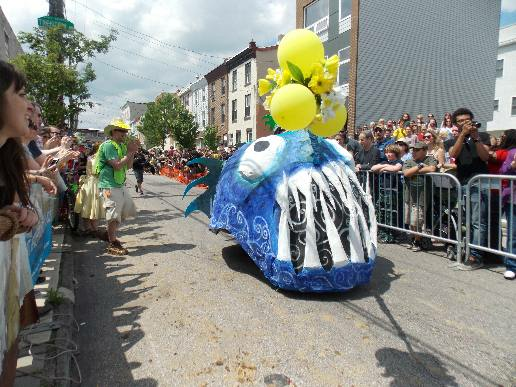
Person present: Yes